Niger Delta mangroves

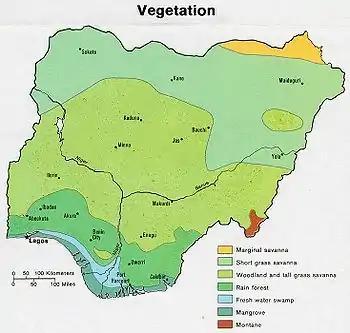
Map of Nigeria's vegetation zones

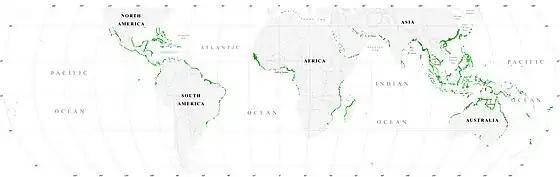
World map of mangrove distribution

Mangrove forests are found in 118 countries and territories worldwide, 75% of mangrove vegetation zones are located in intertidal tropic and sub-tropic habitats situated between 25° N and 25° S . Typically surrounding salient river deltas, mangrove regions support a variety of halophytes. These robust shrubs and trees, which have adapted to changing coastal conditions (such as inundation, sun exposure, anaerobic soil, and salinity concentration), play a substantive role in cultivating the biodiversity and wellbeing of the surrounding landscape.